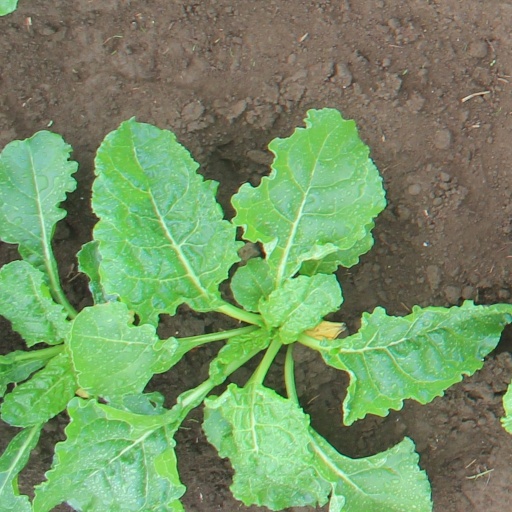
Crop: sugar beet